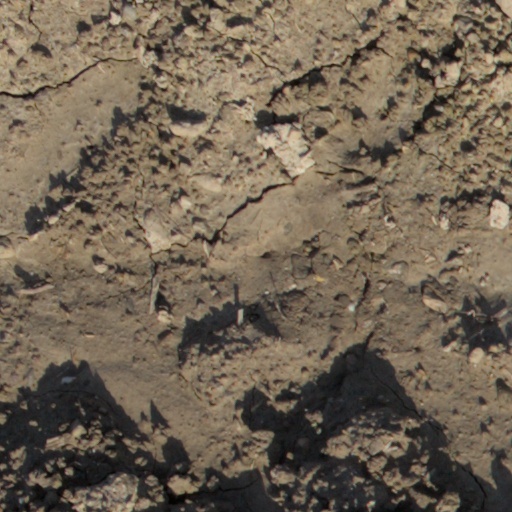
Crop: wheat